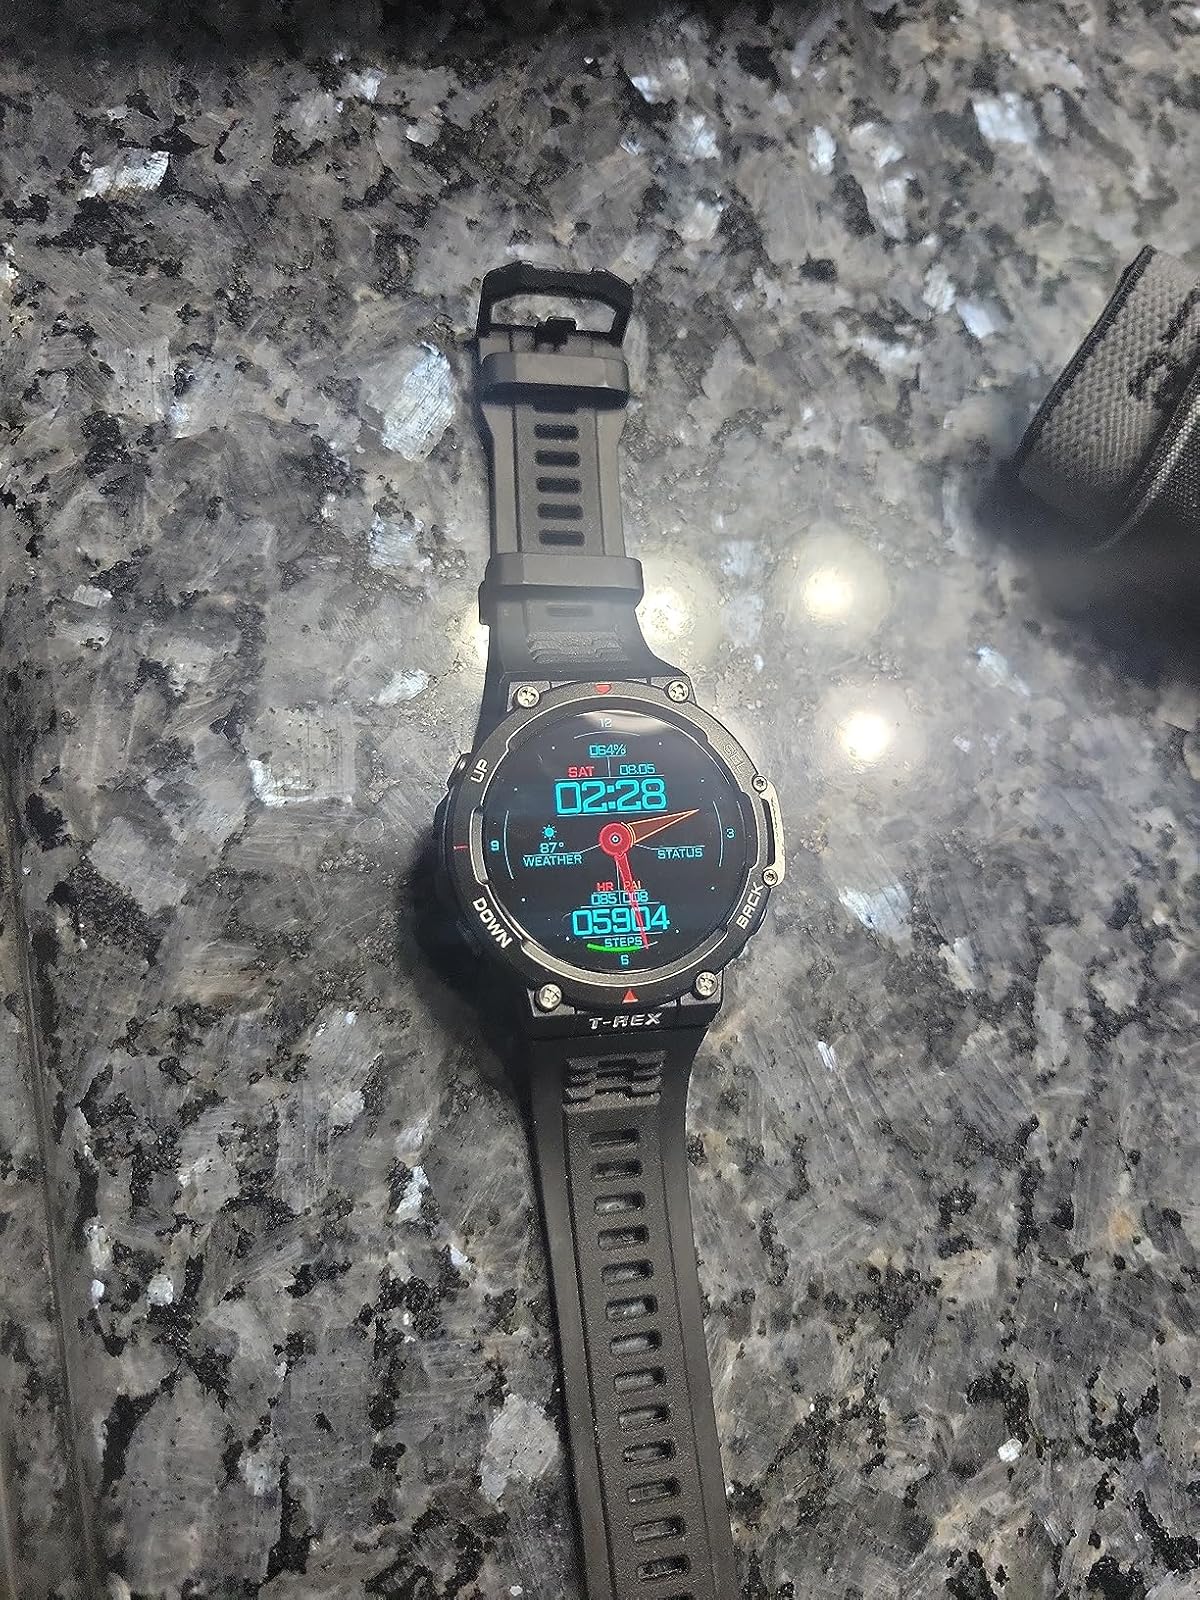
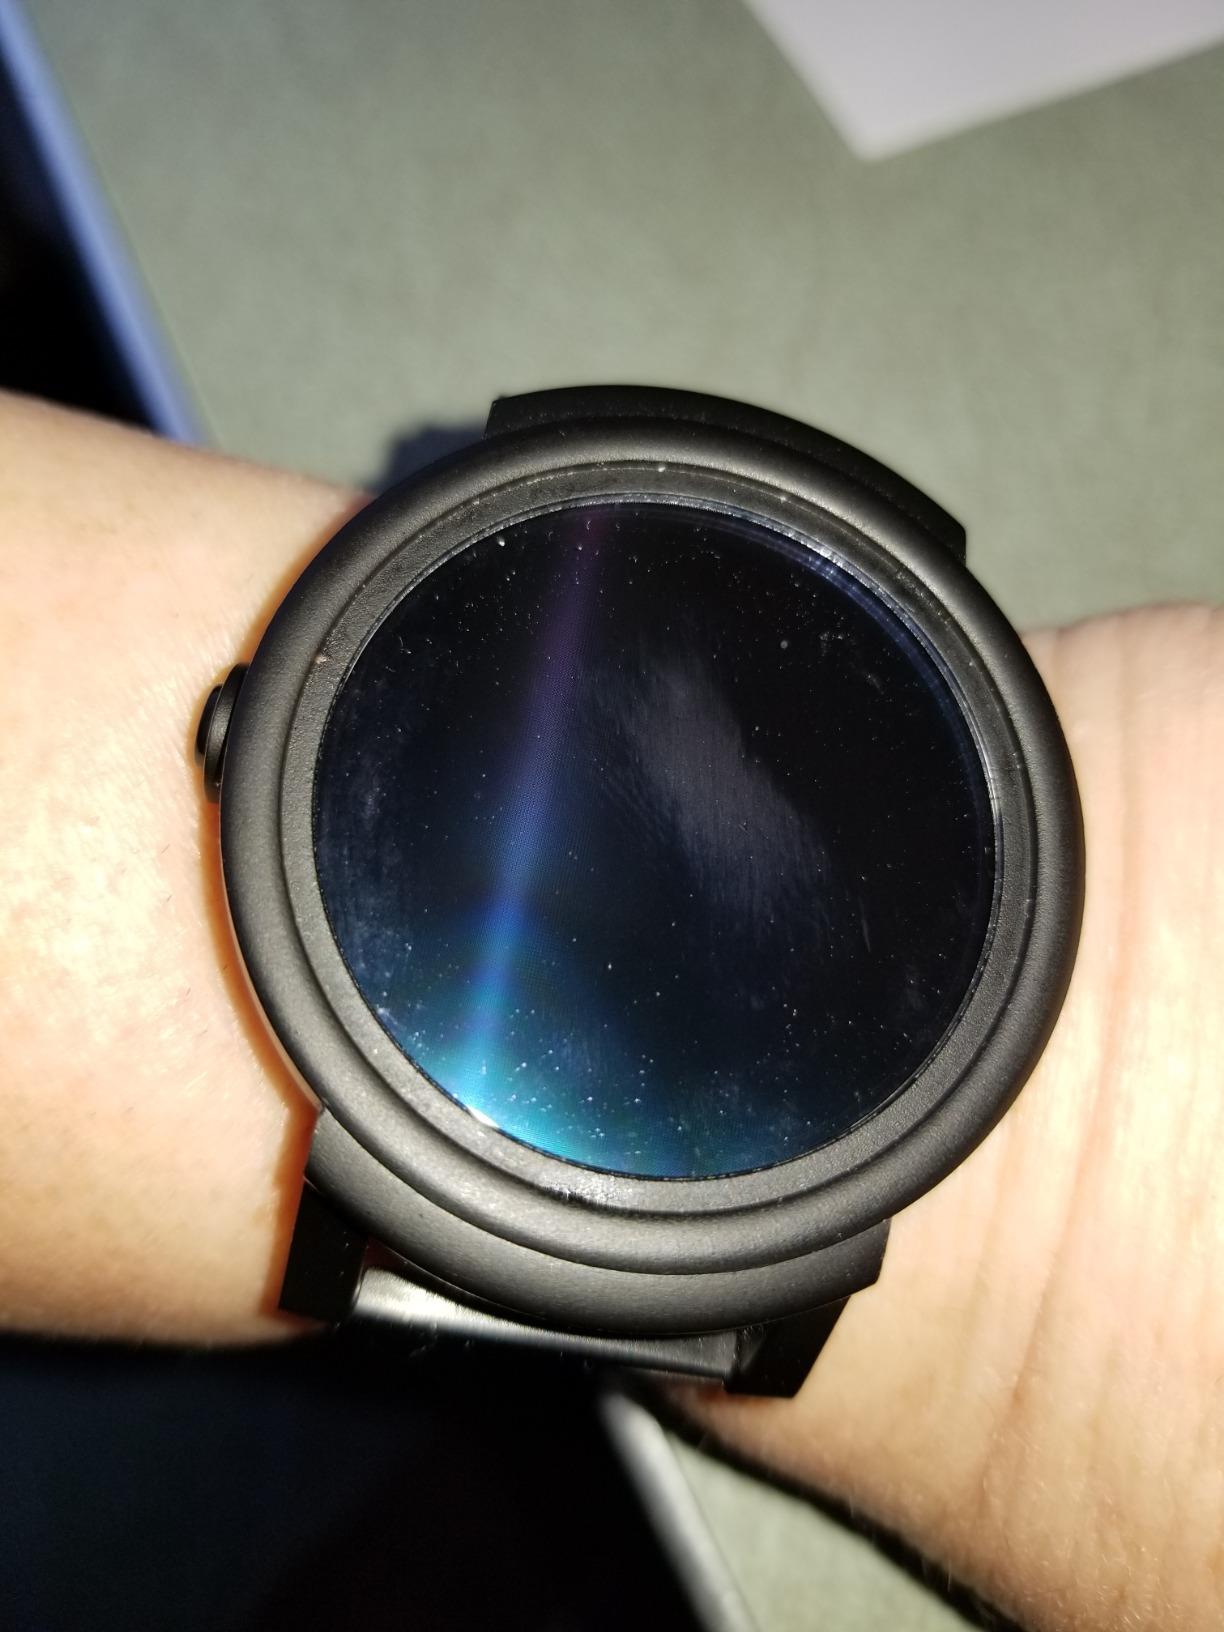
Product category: smartwatch
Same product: no